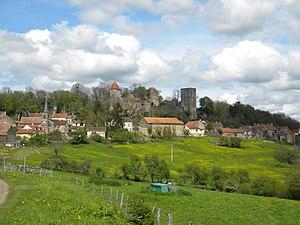
Chaudenay-le-Château
Chaudenay-le-Château est une commune française située dans le canton d'Arnay-le-Duc du département de la Côte-d'Or, en région Bourgogne-Franche-Comté.